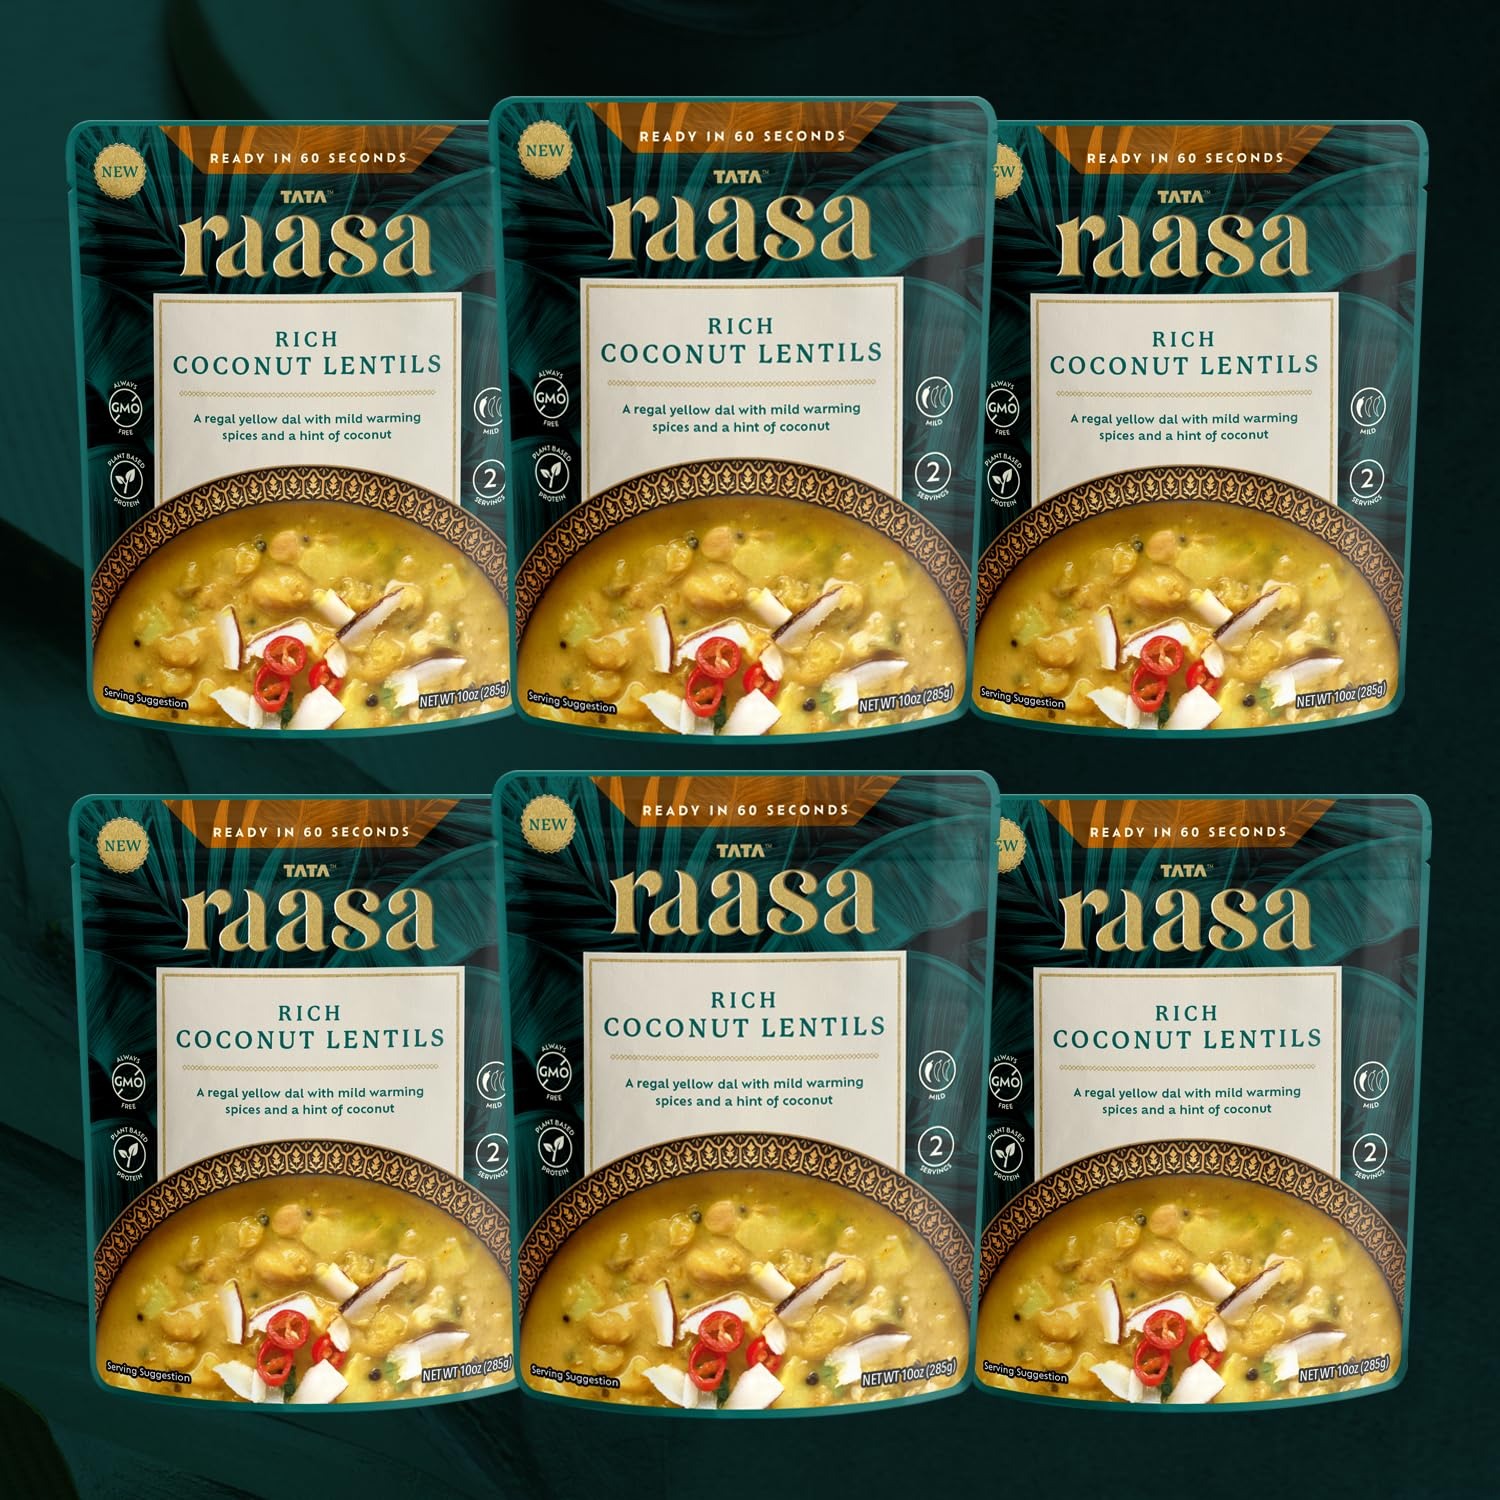
Item Name: Tata Raasa Rich Coconut Lentils, Vegan Friendly, Non-GMO, 10 Ounce (Pack of 6)
Bullet Point: Tata Raasa Rich Coconut Lentils, Vegan Friendly, Non-GMO, 10 Ounce (Pack of 6)
Value: 60.0
Unit: Ounce

Price: 8.11